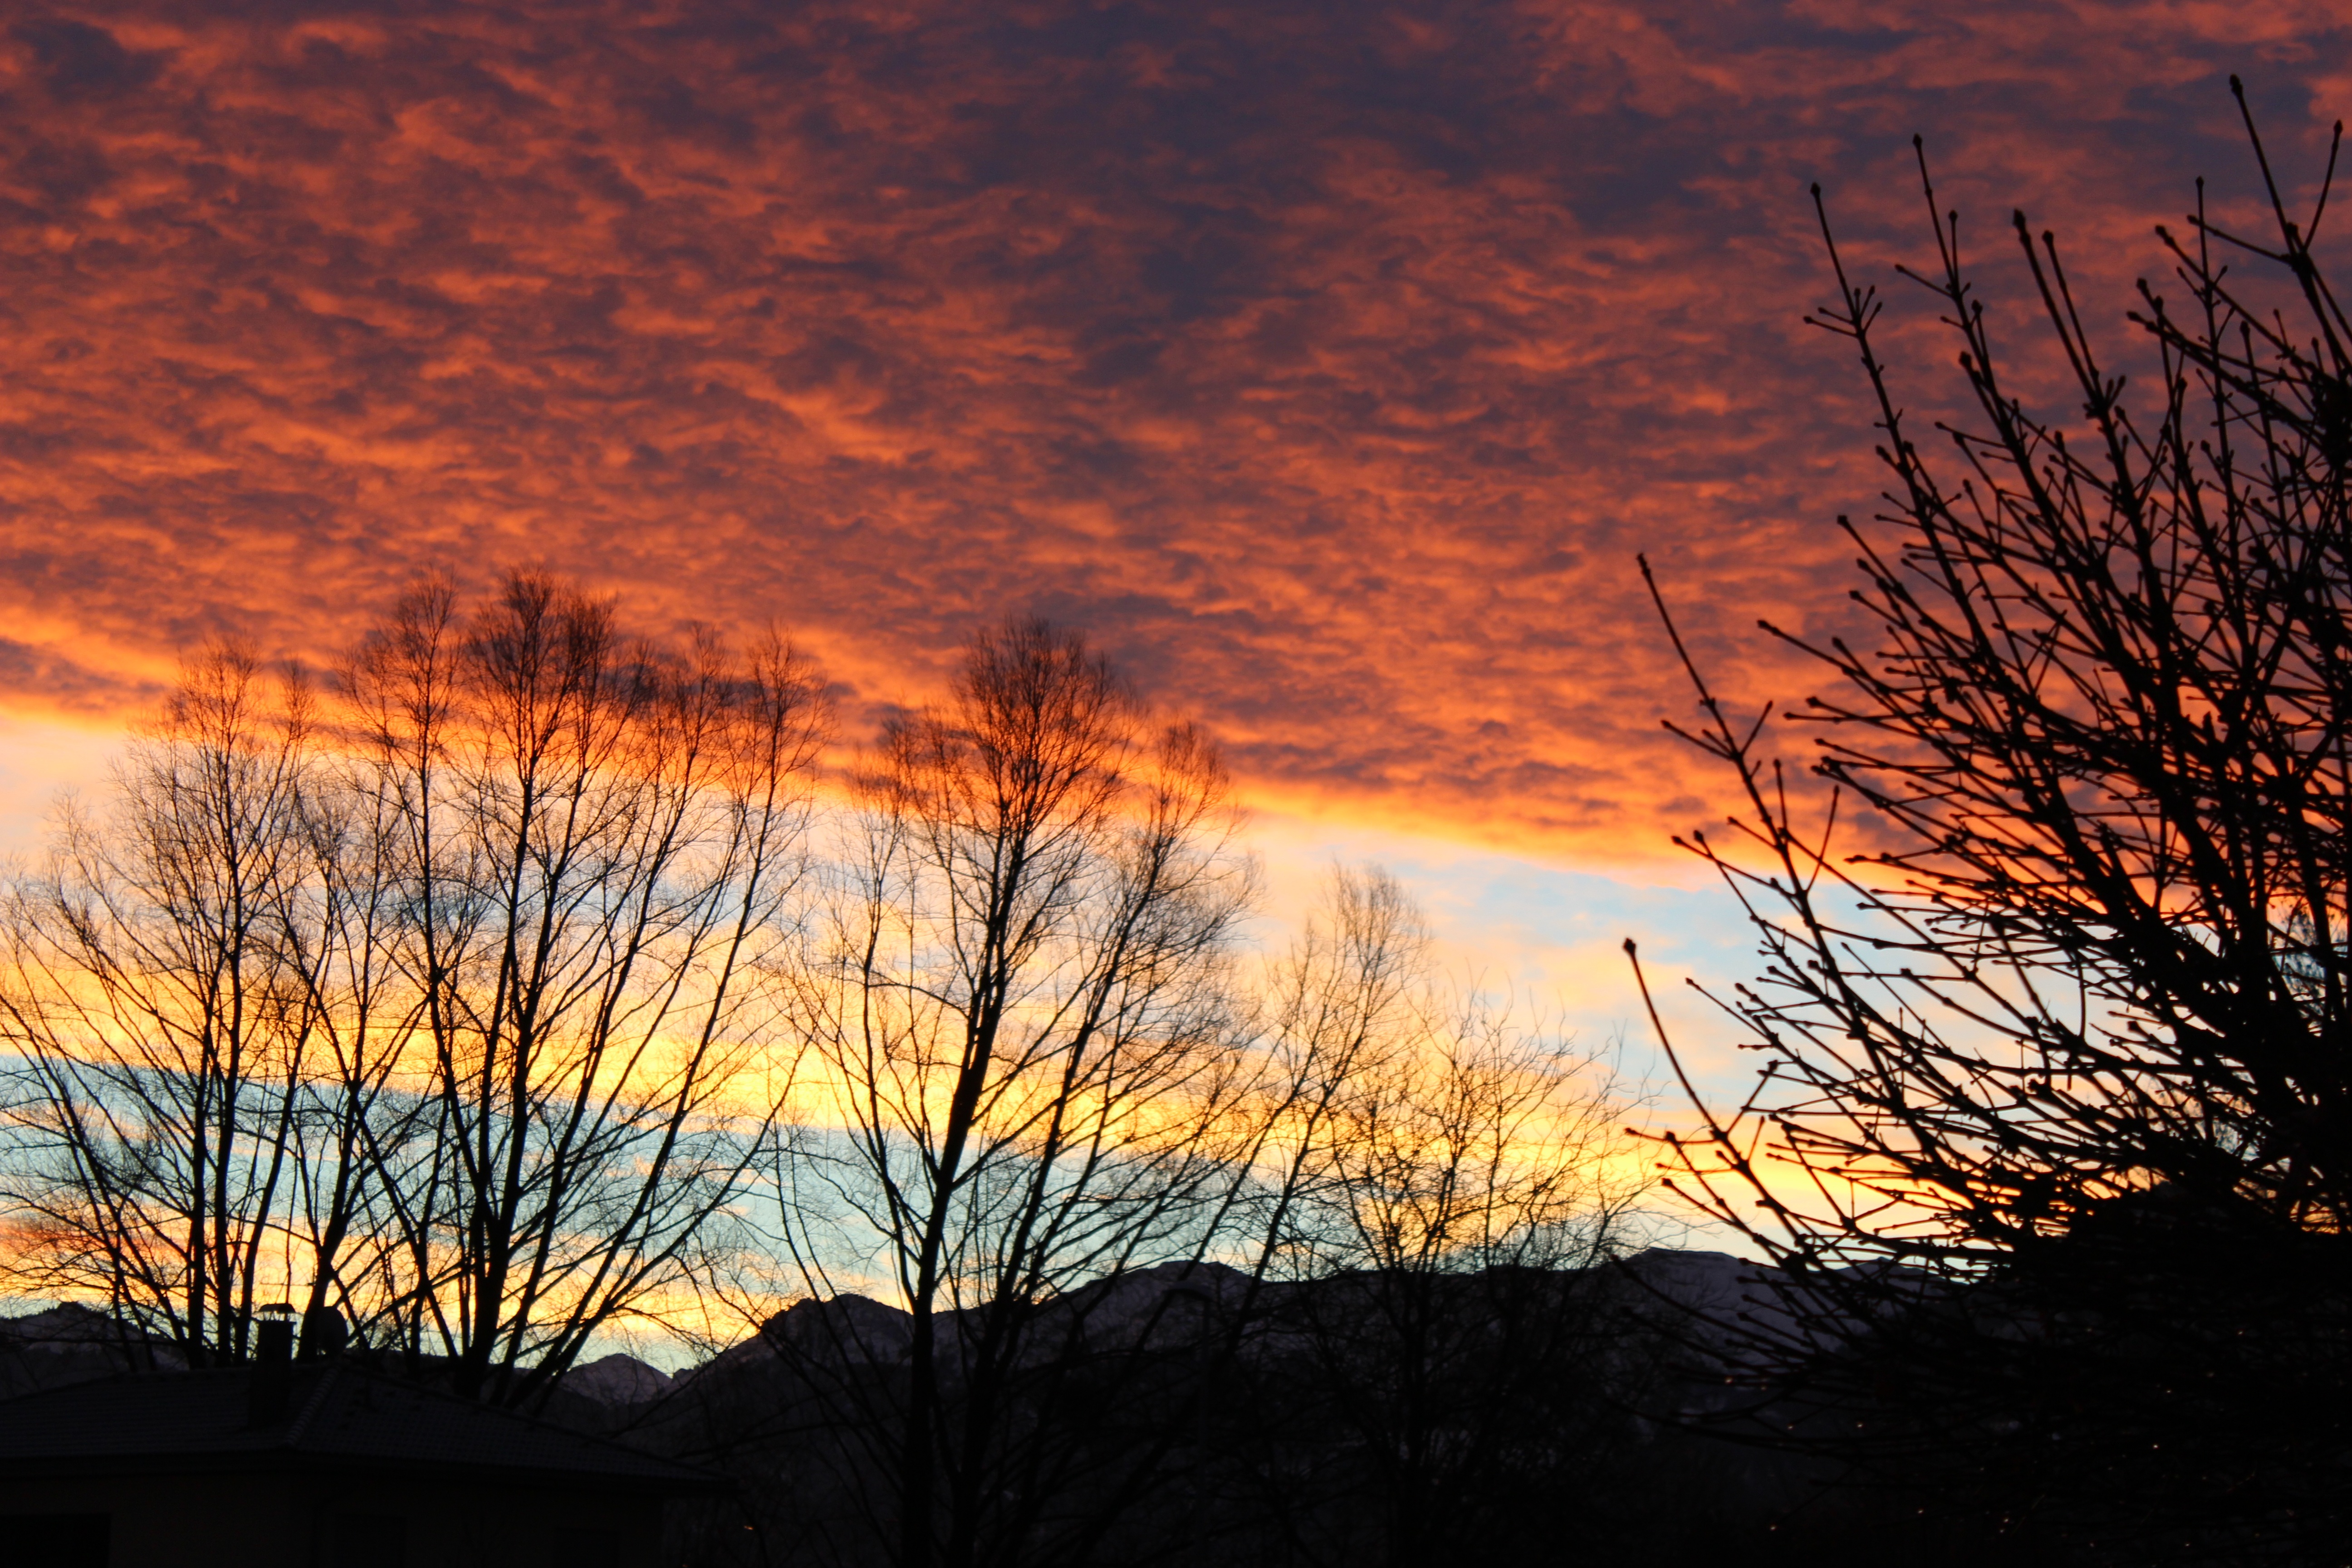
tree, nature, cloud, sky, sun, sunrise, sunset, field, prairie, sunlight, morning, dawn, atmosphere, dusk, evening, autumn, beautiful, abendstimmung, afterglow, red sky at morning